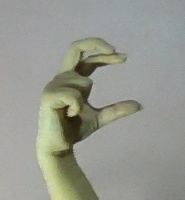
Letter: thal